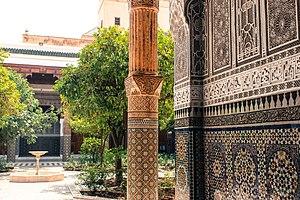
Dar el Bacha, plus rarement appelé Dar el Glaoui, est un palais situé dans la médina de Marrakech, au Maroc. Il a appartenu à Thami El Glaoui, puissant pacha de Marrakech pendant le protectorat.